Pikeville Commercial Historic District

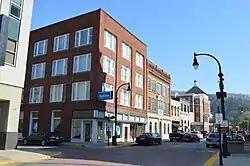

The Pikeville Commercial Historic District in Pikeville, Kentucky, located at Main St. and Division Ave., is a historic district which was listed on the National Register of Historic Places in 1984. It included 10 contributing buildings and 12 non-contributing buildings.